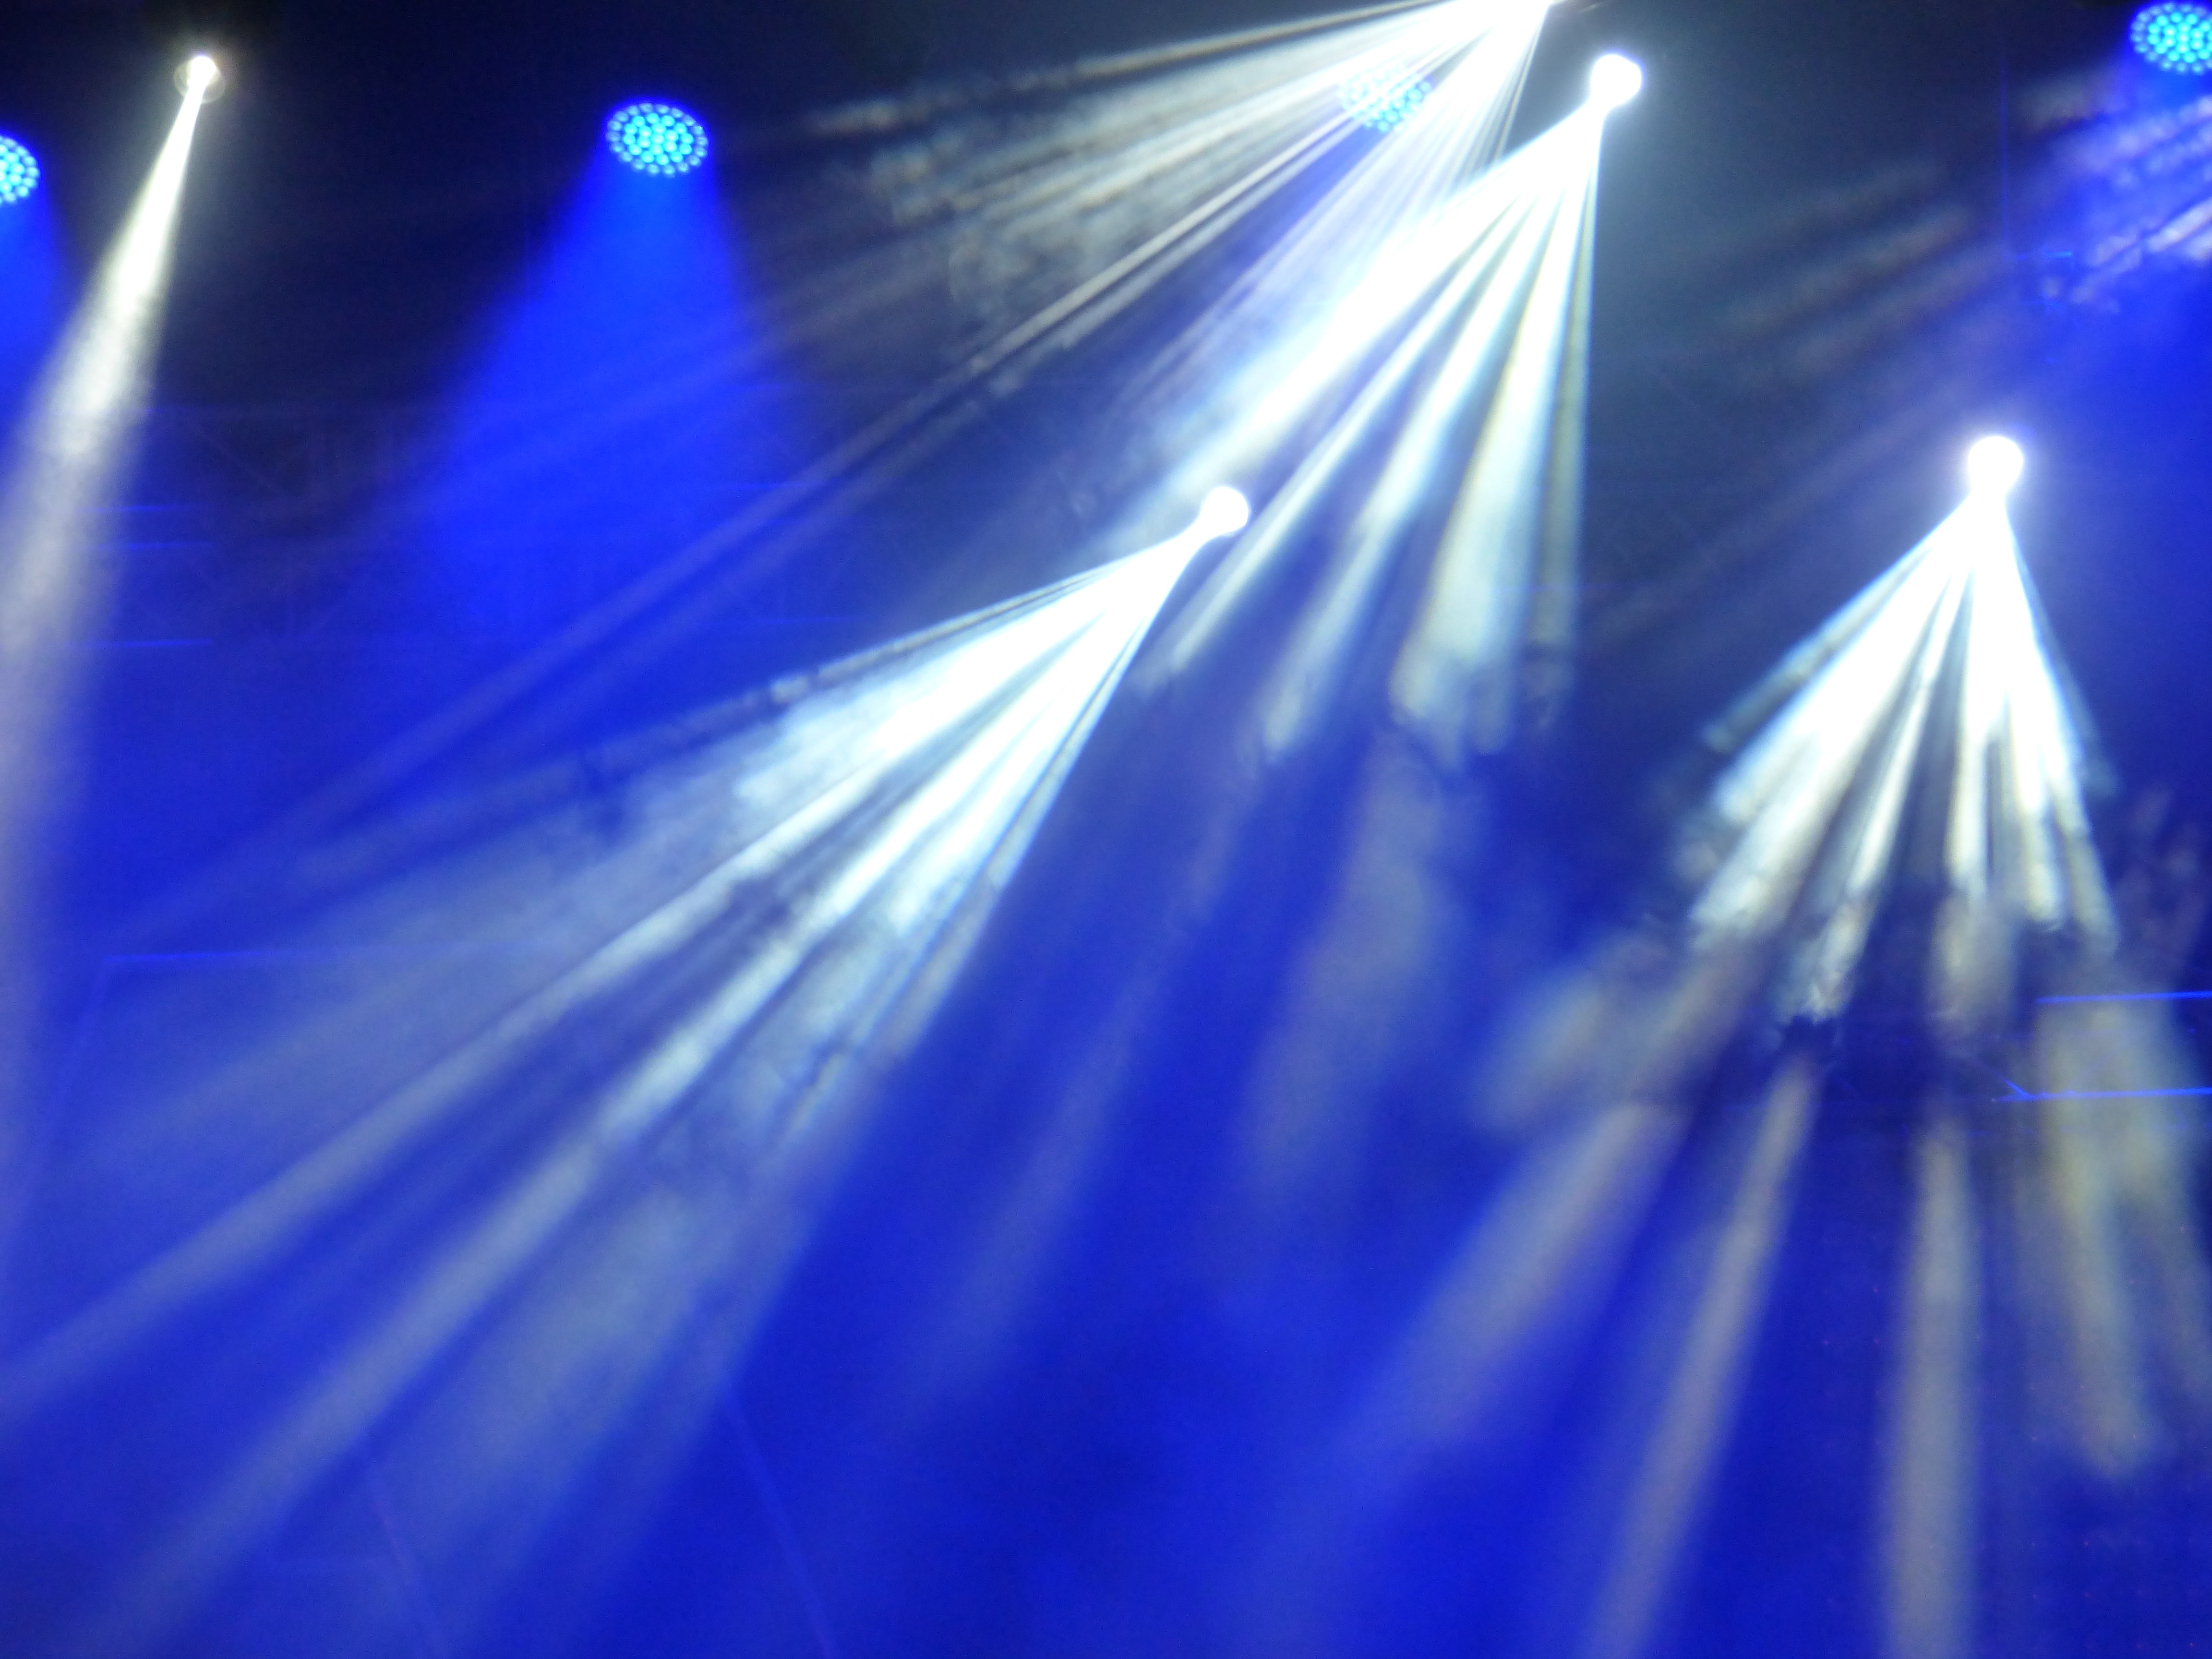
light, sunlight, concert, reflection, blue, colorful, light bulb, lighting, circle, lens flare, stage, reflex, shape, disco, the headlights, computer wallpaper